Umeme

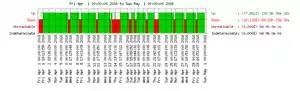
A graph showing frequent power outages in the Kibuli area of Kampala during April 2016

On 15 October 2012, Umeme became a listed company on the Uganda Securities Exchange (USE). A total of 622,378,000 shares, representing approximately 38 percent of its issued share capital at the time, became listed on the Ugandan bourse in an initial public offering (IPO). The shares of the company started trading on the USE on 30 November 2012. Umeme shares were first cross-listed on the NSE on 14 December 2012, with active trading commencing on 31 July 2013. The company expected to use the proceeds from the IPO, estimated at UGX:171 billion, to expand its power distribution network and payoff debt.